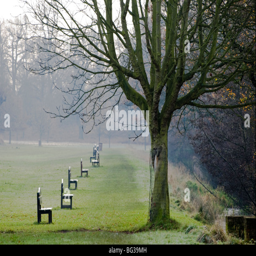
benches set in the grounds